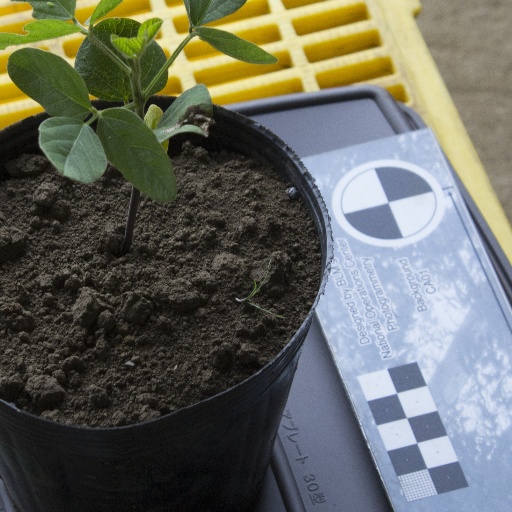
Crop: soybean